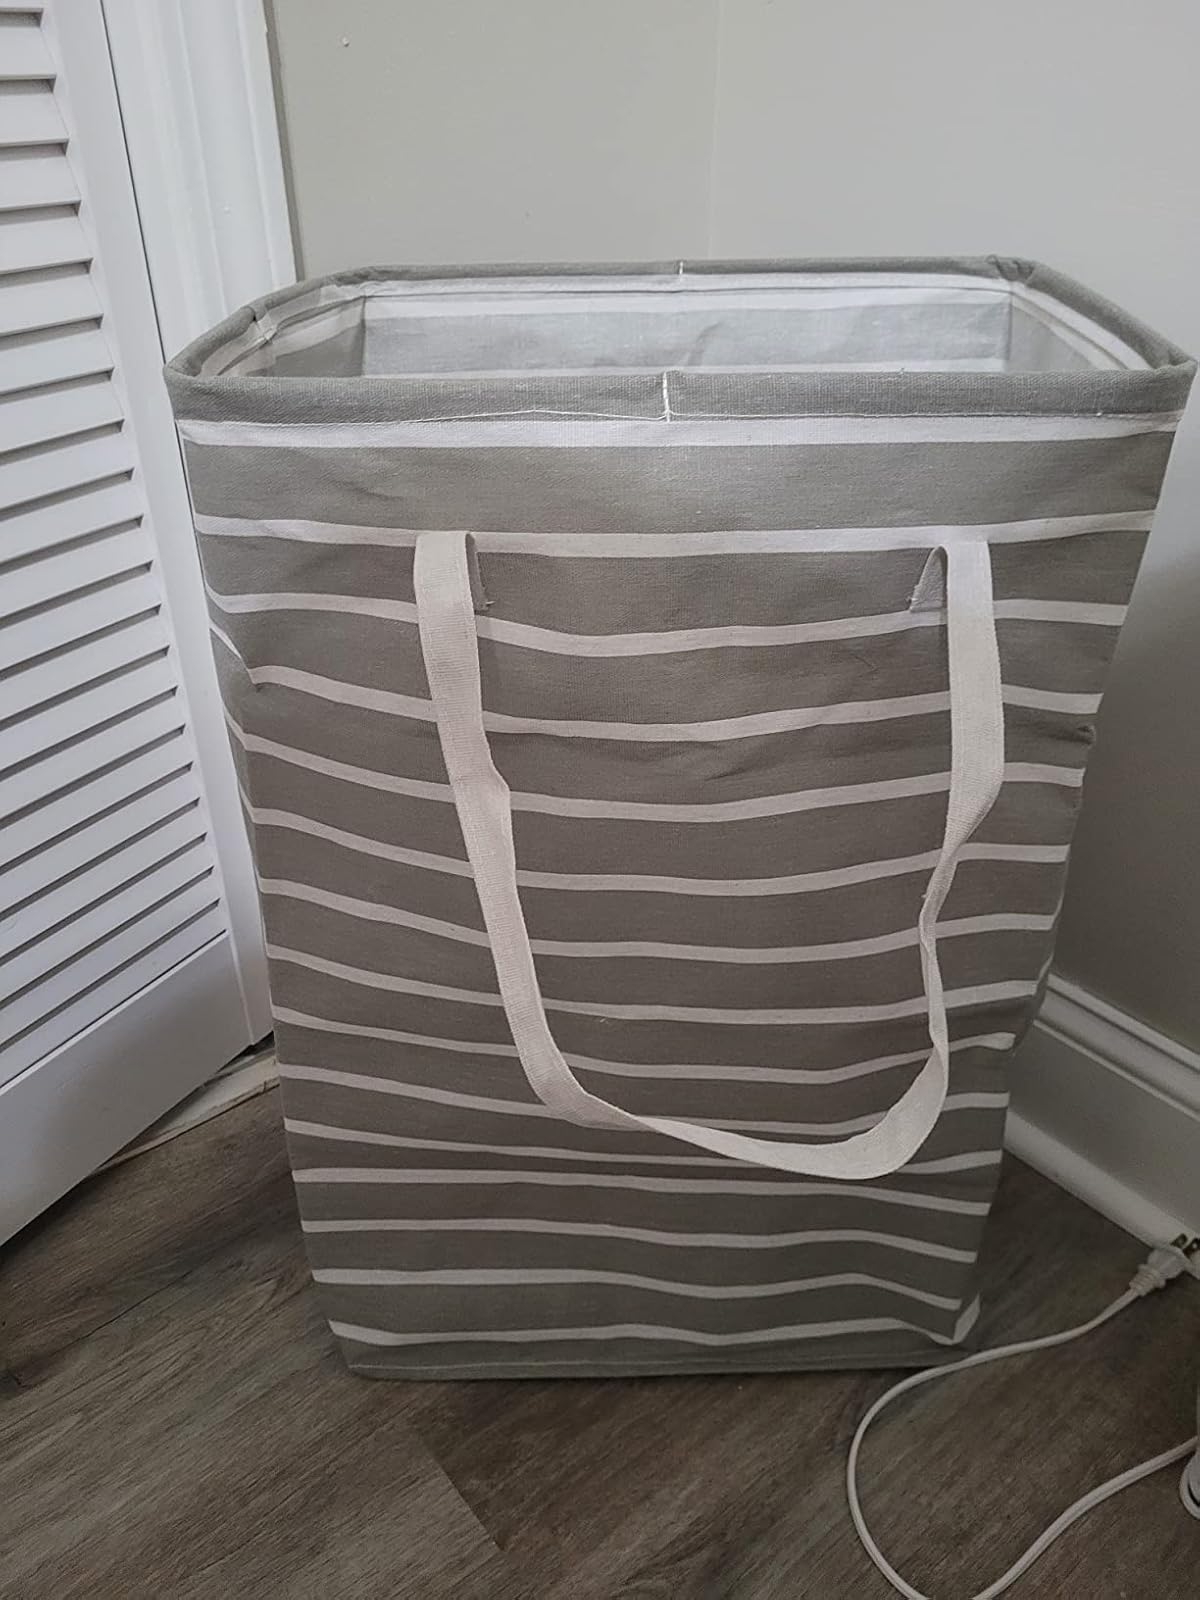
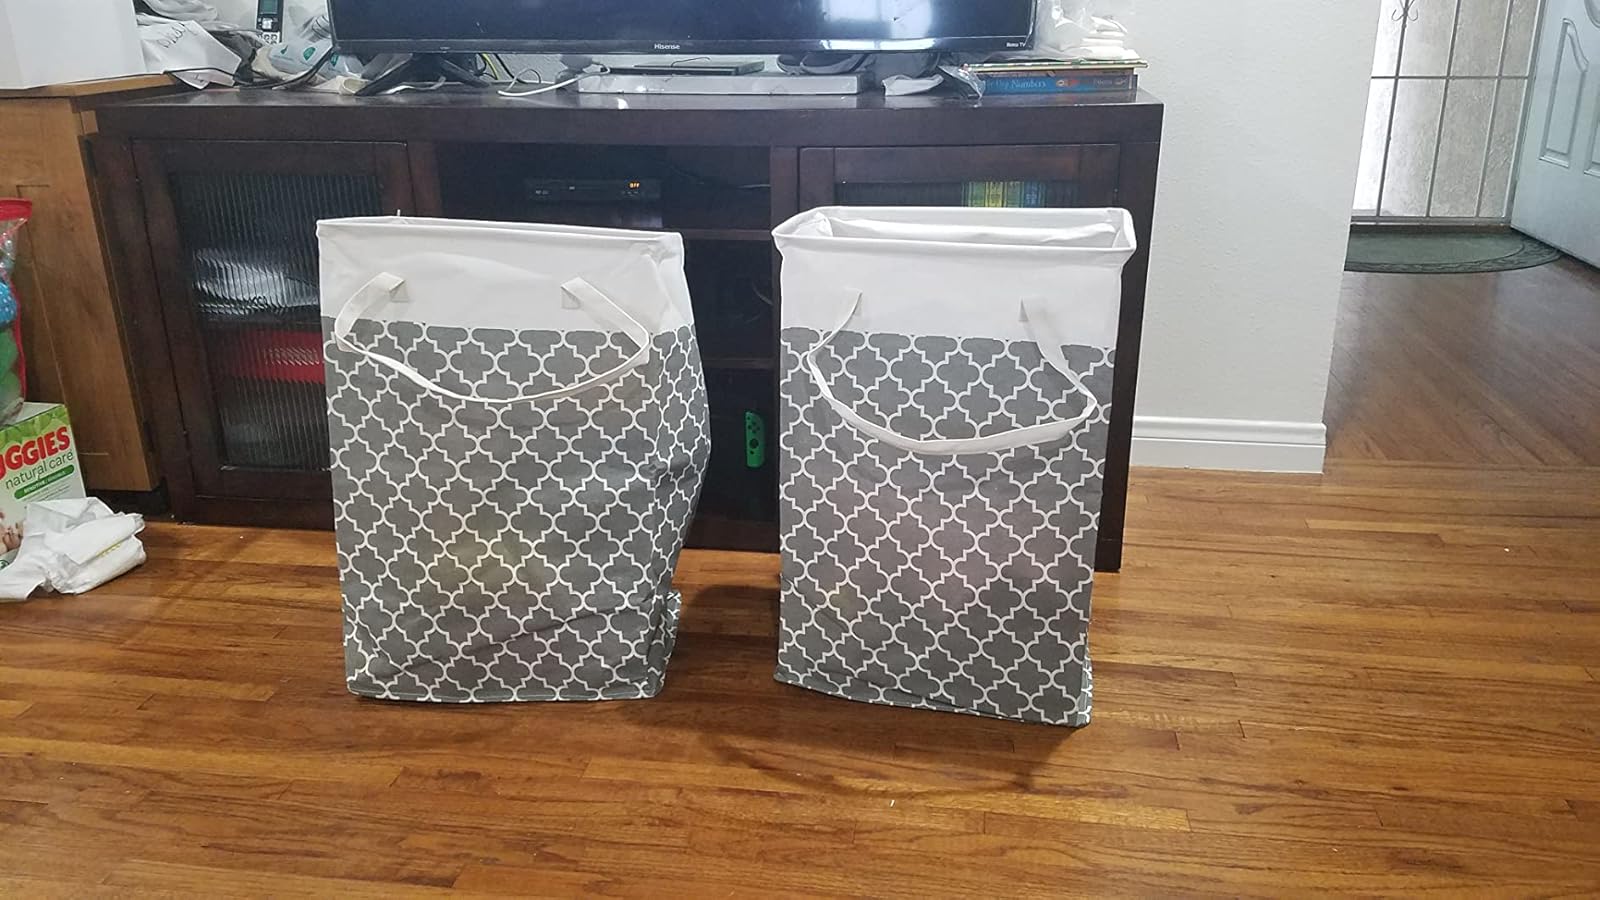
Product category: items_hamper
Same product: no